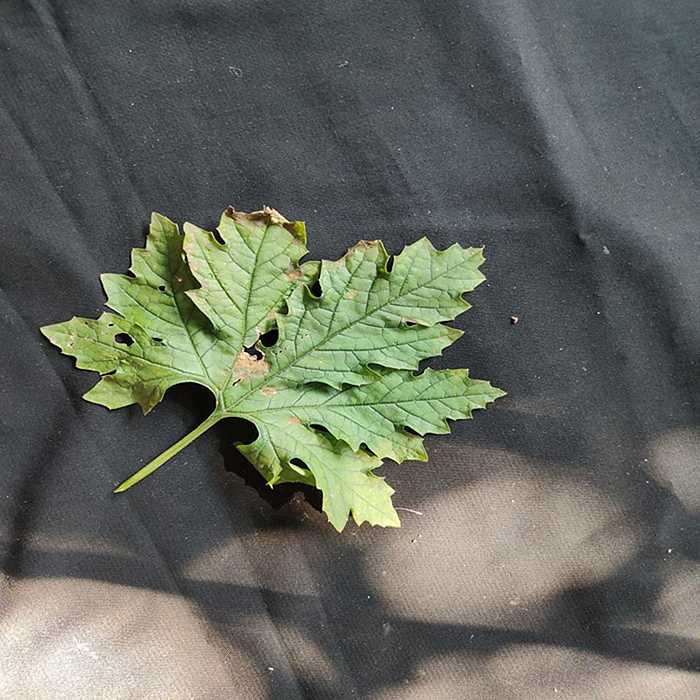
Plant: Bitter Gourd
Label: Downey mildew